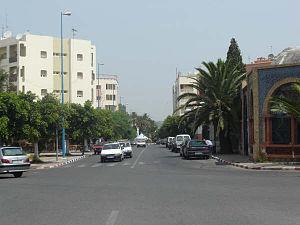
Safi est une ville dans l'ouest du Maroc sur l'océan Atlantique. Capitale de la province de Safi et de l'ancienne région Doukkala-Abda, Safi a une population de 308 508 habitants.